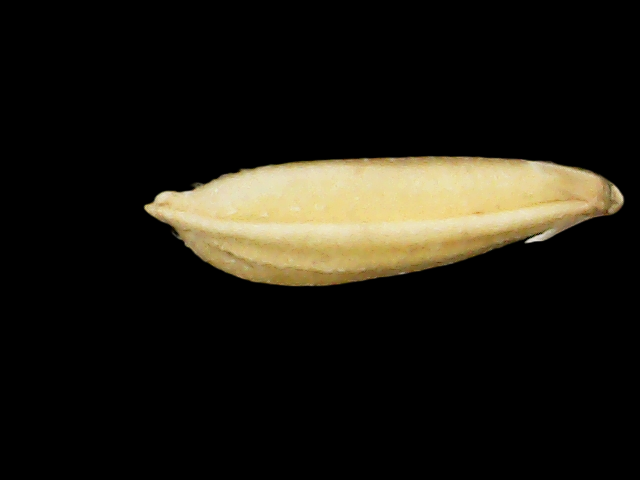
Rice variety: Binadhan24